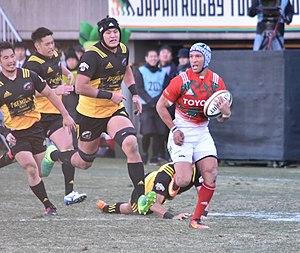
‌‌‌